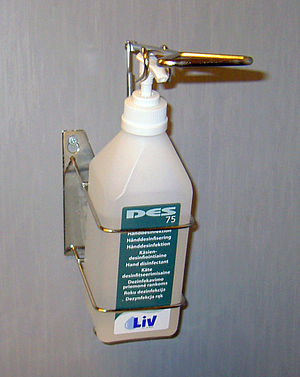
Håndsprit
Håndsprit på et sygehustoilet.
Desinfektionssprit, håndsprit eller alkoholbaseret hånddesinfektionsmiddel, er en type af desinfektionsmiddel, som først og fremmest anvendes inden for pleje og omsorg, for at undgå overførsel af smitte. Håndsprit findes både som væske, gel og skum. Alkoholindholdet varierer mellem 70 og 85 volumenprocent. I eksempelvis USA anvendes ofte forskellige propylalkoholer.